Wild Goat Peak

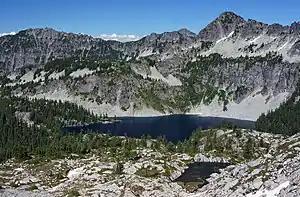
Camp Robber Peak and Wild Goat Peak (right)

The history of the formation of the Cascade Mountains dates back millions of years ago to the late Eocene Epoch. With the North American Plate overriding the Pacific Plate, episodes of volcanic igneous activity persisted. In addition, small fragments of the oceanic and continental lithosphere called terranes created the North Cascades about 50 million years ago.